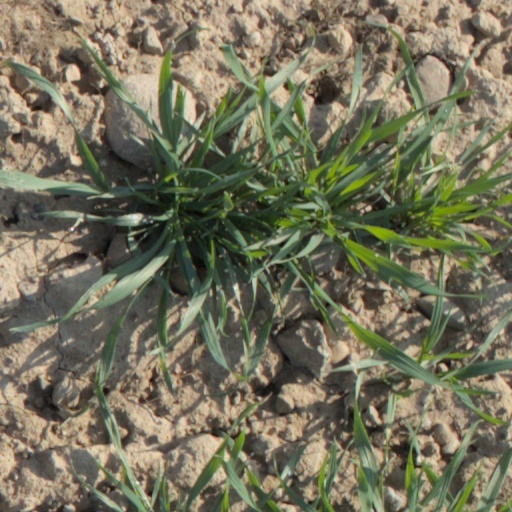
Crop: wheat